Royal and Pontifical University of Mexico

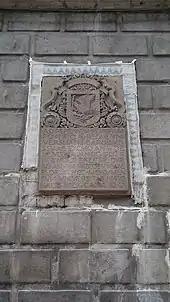
Shield in the present-day Palacio de la Autonomía

The Royal and Pontifical University of Mexico was a university founded on 21 September 1551 by Royal Decree signed by Charles I of Spain, in Valladolid, Spain. It is generally considered the first university founded in North America and second in the Americas (preceded by the National University of San Marcos in Lima, Peru, chartered on May 12 of the same year). After the Mexican War of Independence it was renamed the University of Mexico.